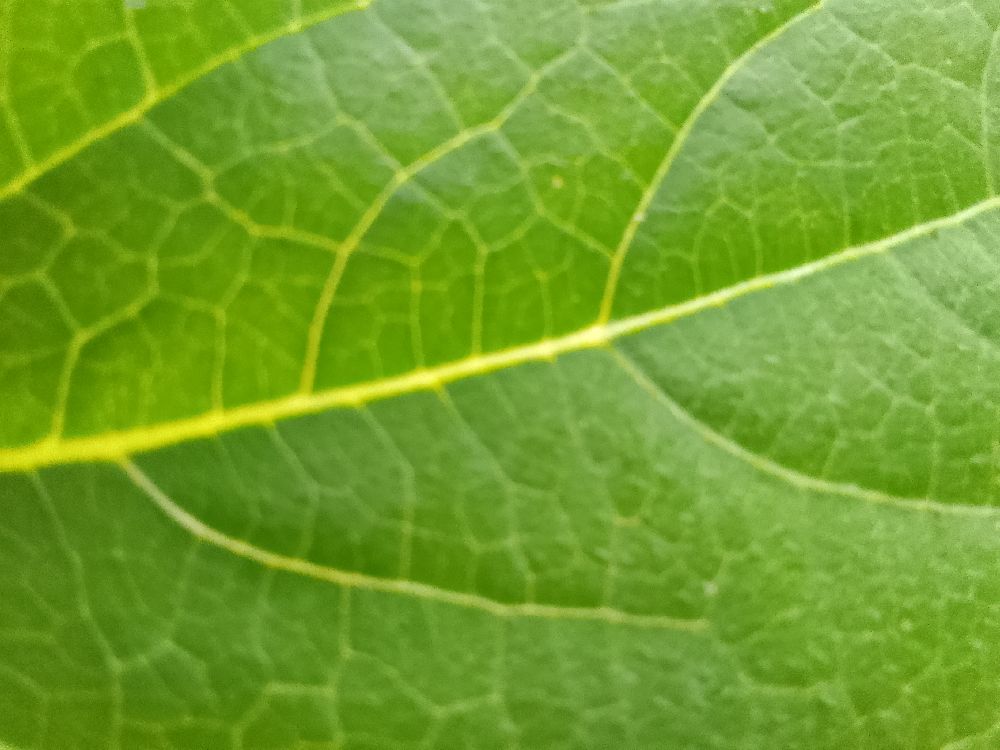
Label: healthy